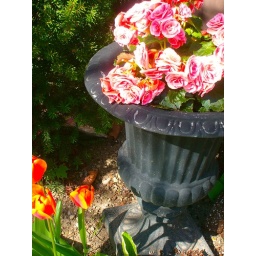
pink flowers in a flower pot